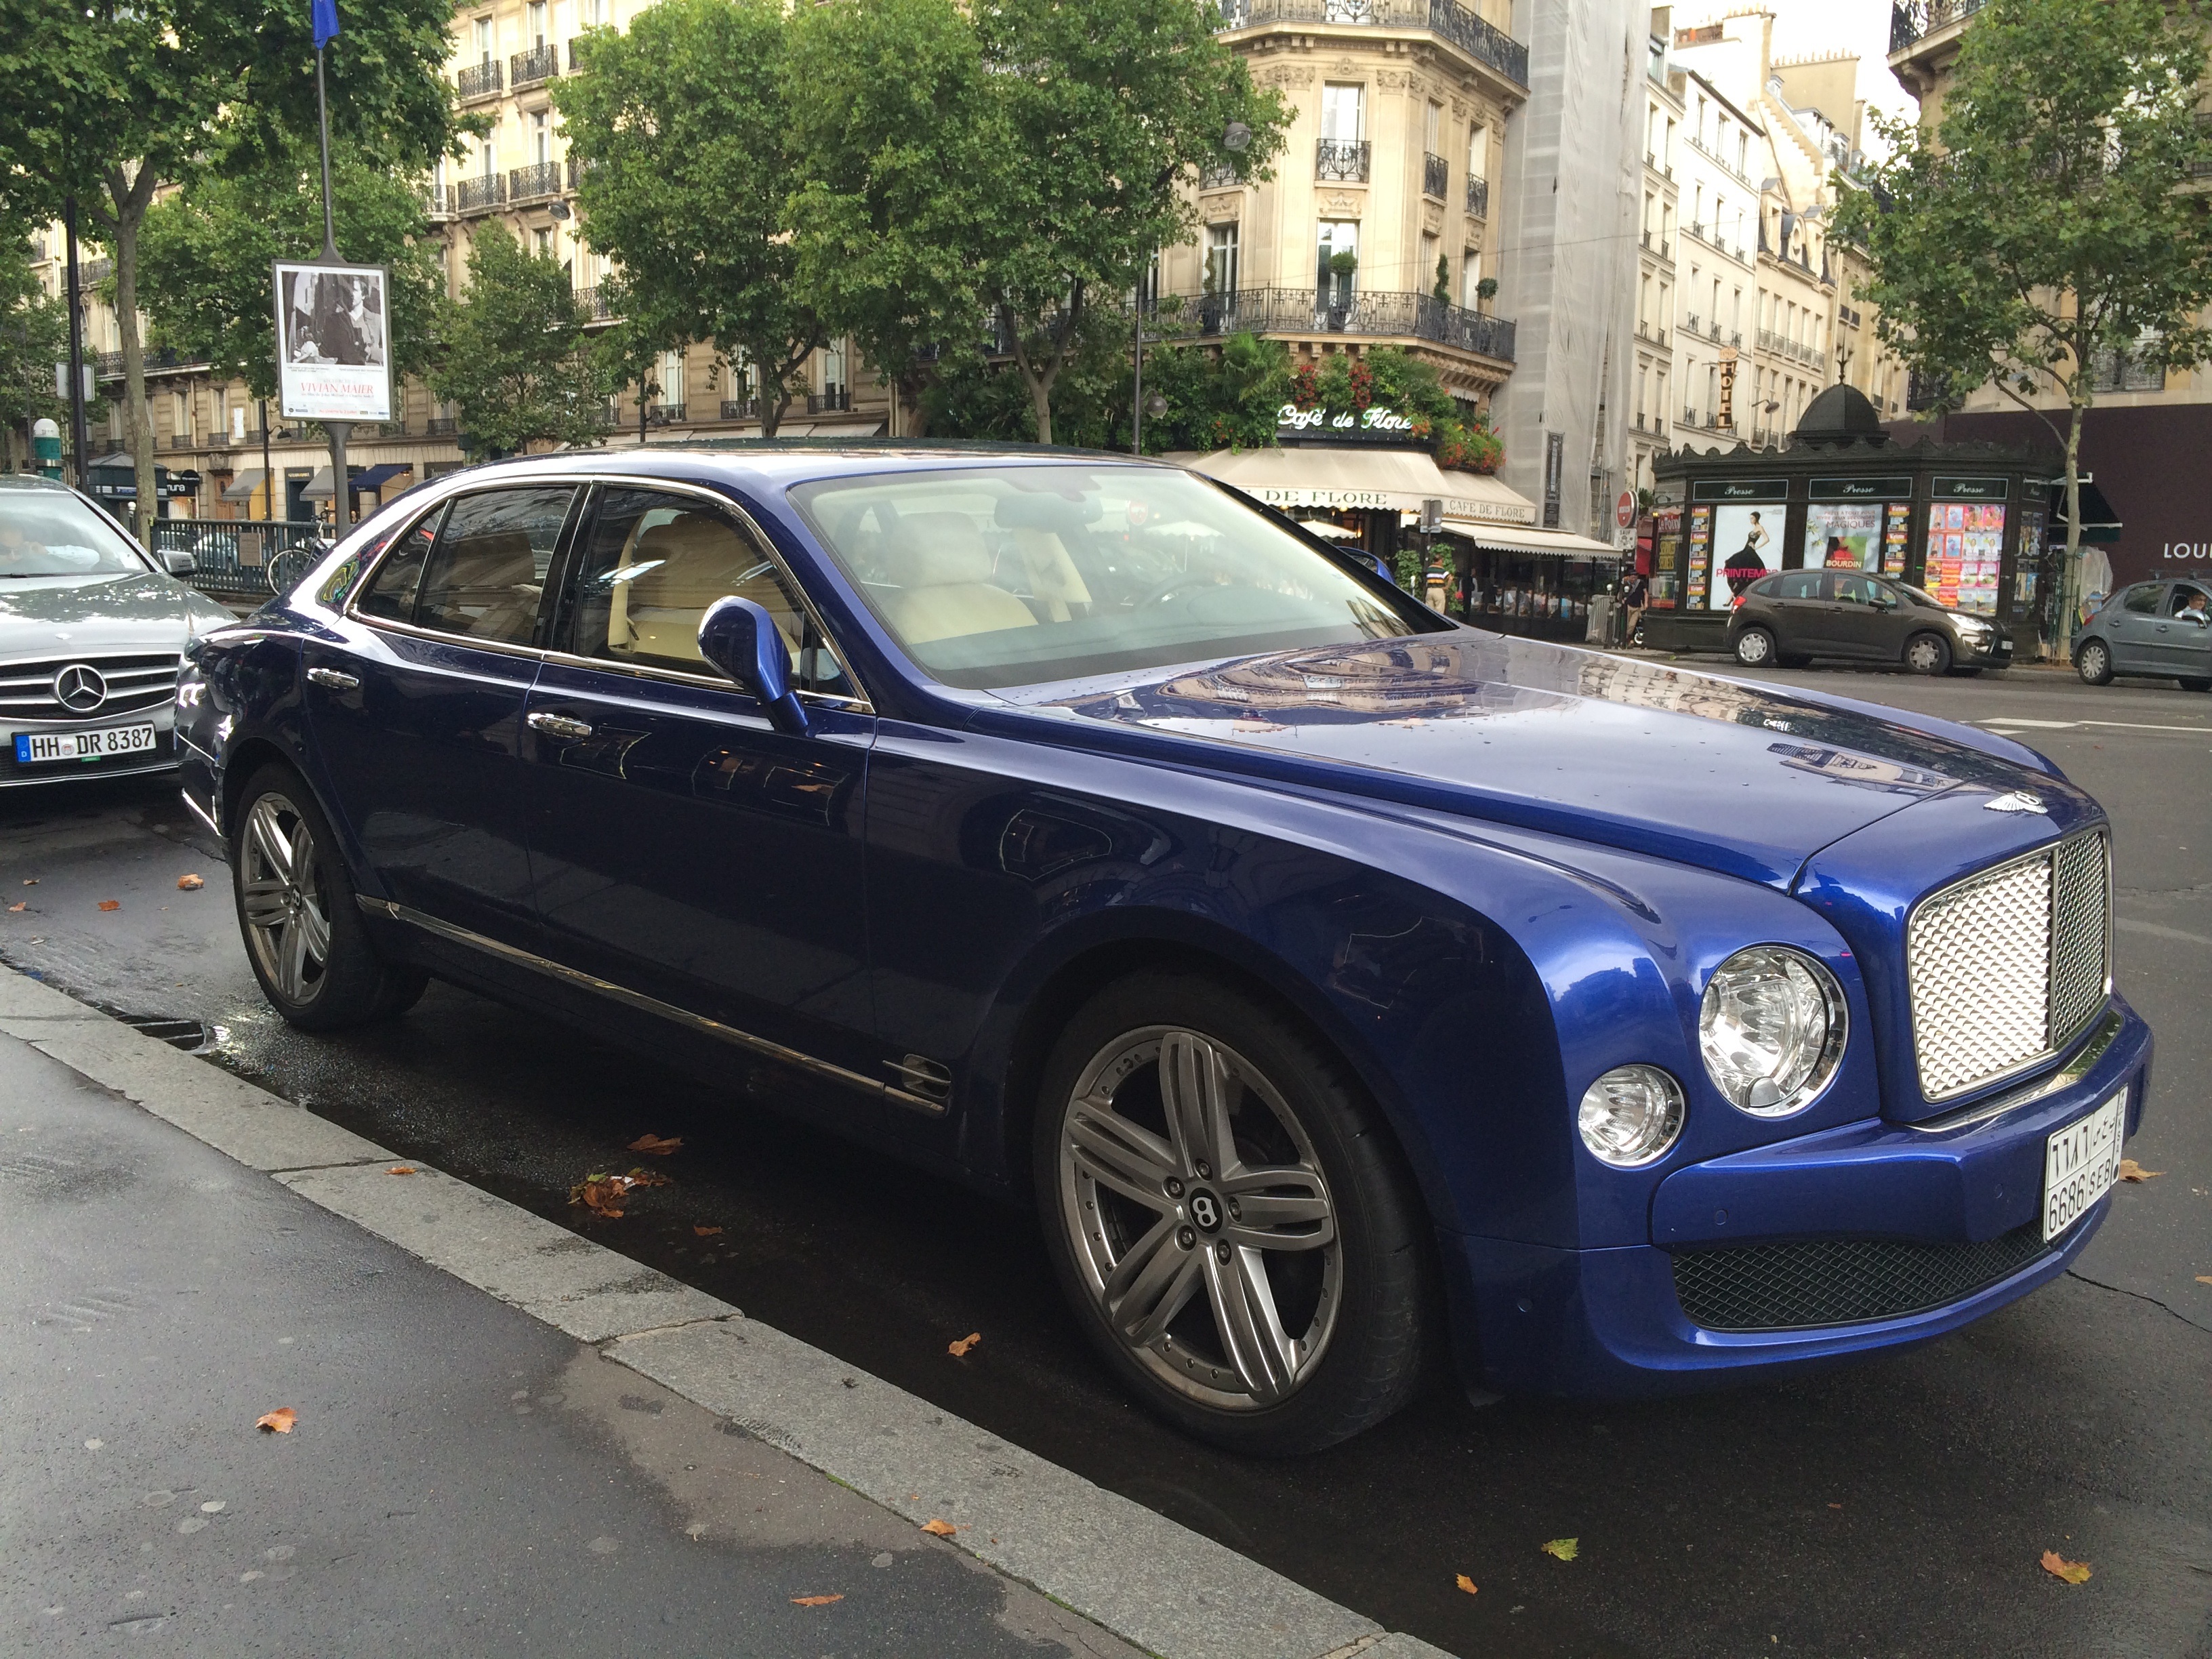
car, wheel, paris, france, vehicle, grunge, blue, sedan, bentley, land vehicle, automobile make, automotive design, luxury vehicle, performance car, full size car, bentley continental flying spur, saint germain